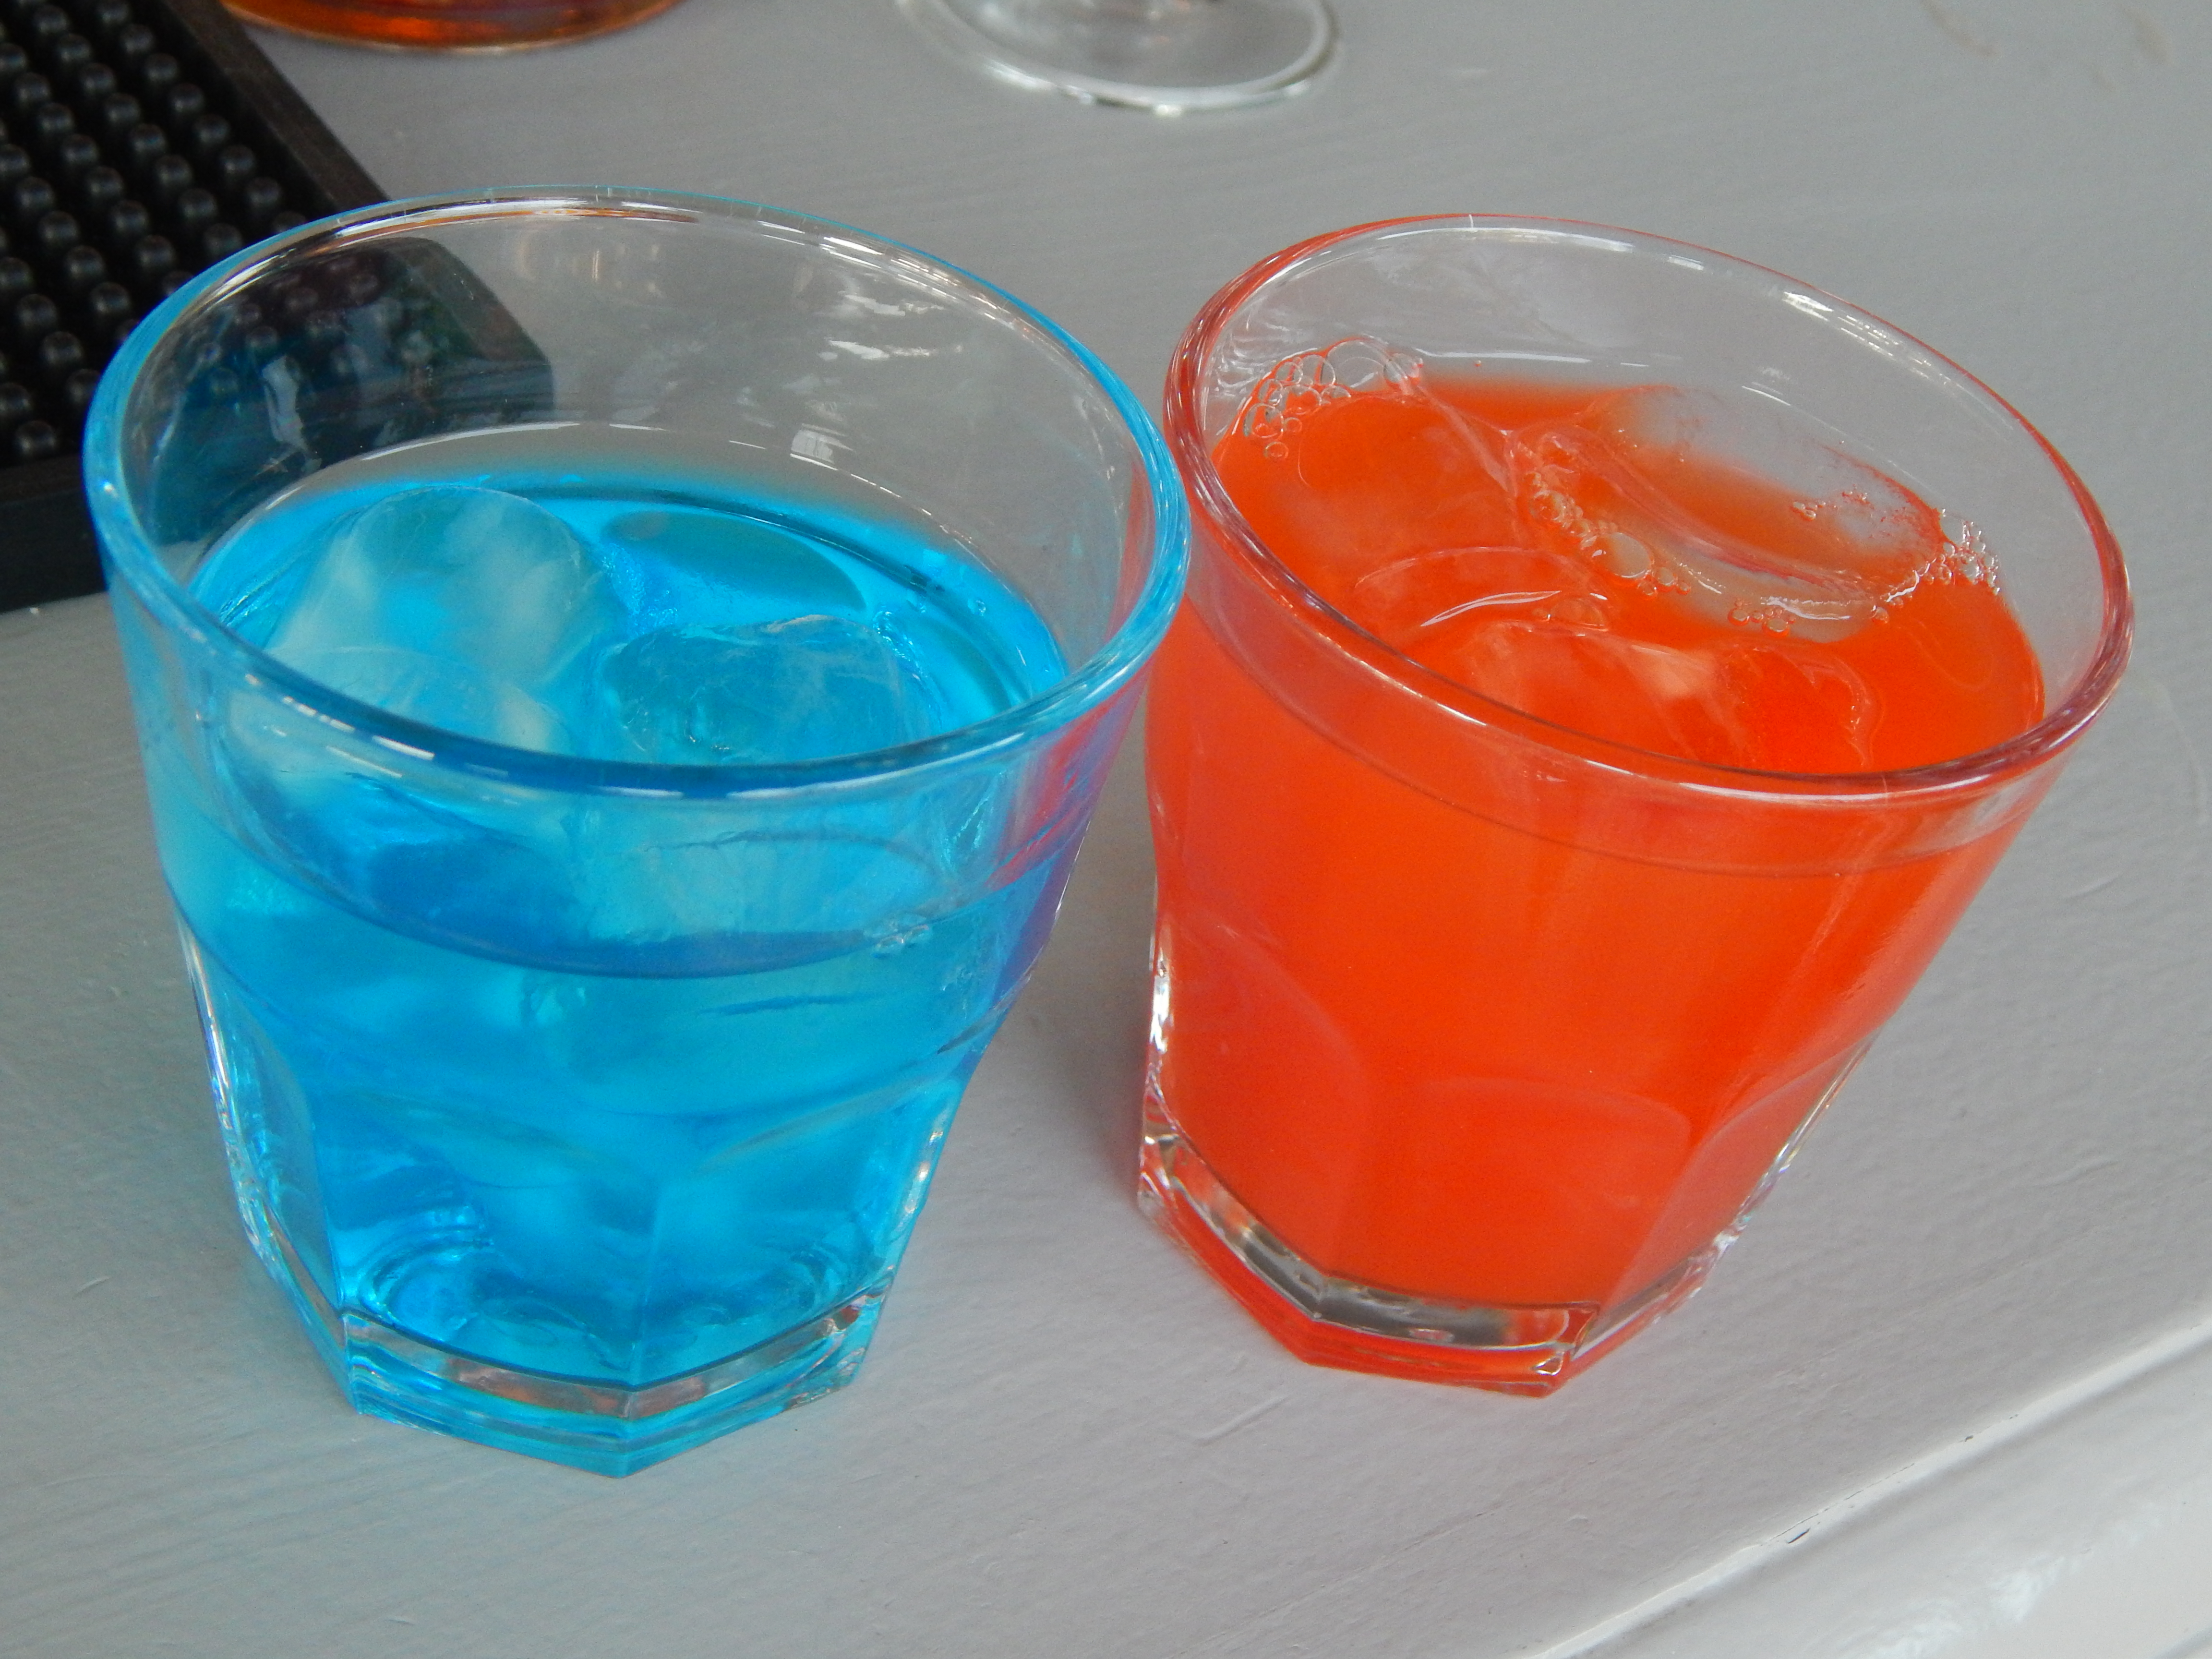
cuisine, food, breakfast, pizza, restaurant, traditional, delicious, sweet, cheese, background, beautiful, white, eat, dinner, plate, lunch, healthy, hot, table, dessert, drink, non alcoholic beverage, glass, blue hawaii, cocktail, orange drink, juice, spritz, plastic